Satheesh Kurup

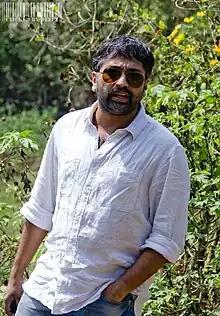

Satheesh Kurup (born 7 November 1981) is an Indian cinematographer who works in Malayalam cinema.